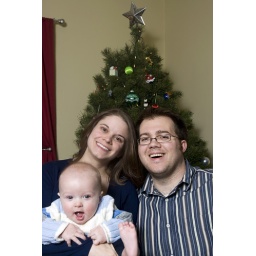
Family photo in front of the Christmas tree at our house Sunday, Dec. 27, 2009, in Monticello, Ill.